Sara Khan (activist)

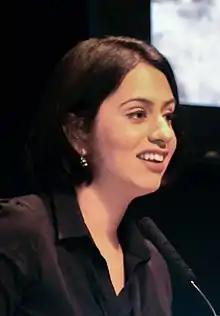
Khan in 2017

Dame Sara Khan (born January 1980) is a British human rights activist and the chief executive officer of Inspire, an independent non-governmental organisation working to counter extremism and gender inequality. Khan is a contributor to "The Guardian" and "The Independent" newspapers, as well as "The Huffington Post" and has made appearances on British television and radio. She has been interviewed for the BBC's "HARDtalk" and "Desert Island Discs".